Traditional food

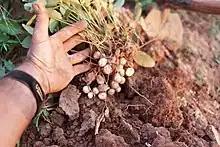
Freshly harvested Bambara groundnuts

Although it is common for them to be used as synonyms, the truth is that "traditional" cuisine and "typical" cuisine are considered two different concepts according to culinary anthropology; The first refers to culinary customs that are invariably inherited orally, on a small scale in the family, and a large scale in a community as part of its culture and identity. On the other hand, when we speak of typical (or "popular") cuisine, it is one that most people in a place like and is massively replicated. Therefore, a traditional dish may be typical and vice versa, but not all the typical dishes are traditional nor all the traditional ones typical.